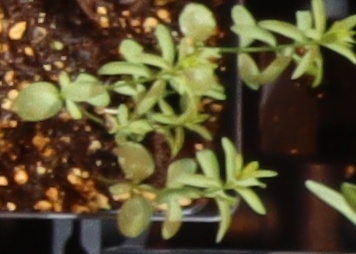
Label: Flax